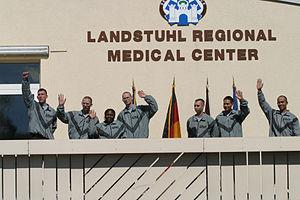
Landstuhl est une ville et chef-lieu du Verbandsgemeinde Landstuhl, dans l'arrondissement de Kaiserslautern, en Rhénanie-Palatinat, dans l'ouest de l'Allemagne.